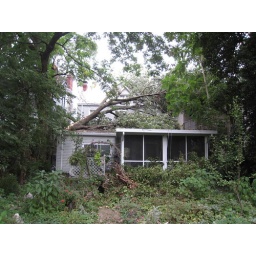
Part of the tree that fell across our house during the Hurricane winds that tore through Louisville in 2008.